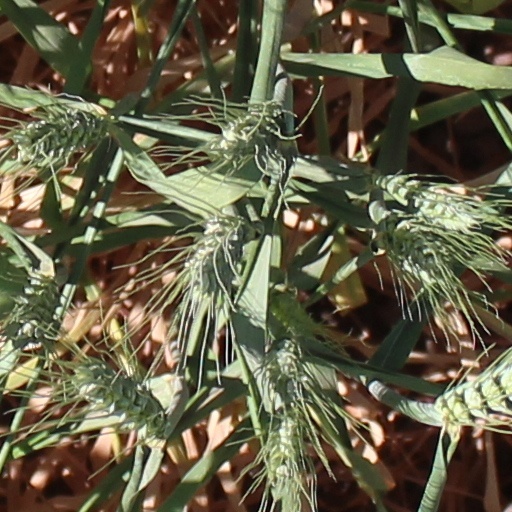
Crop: wheat